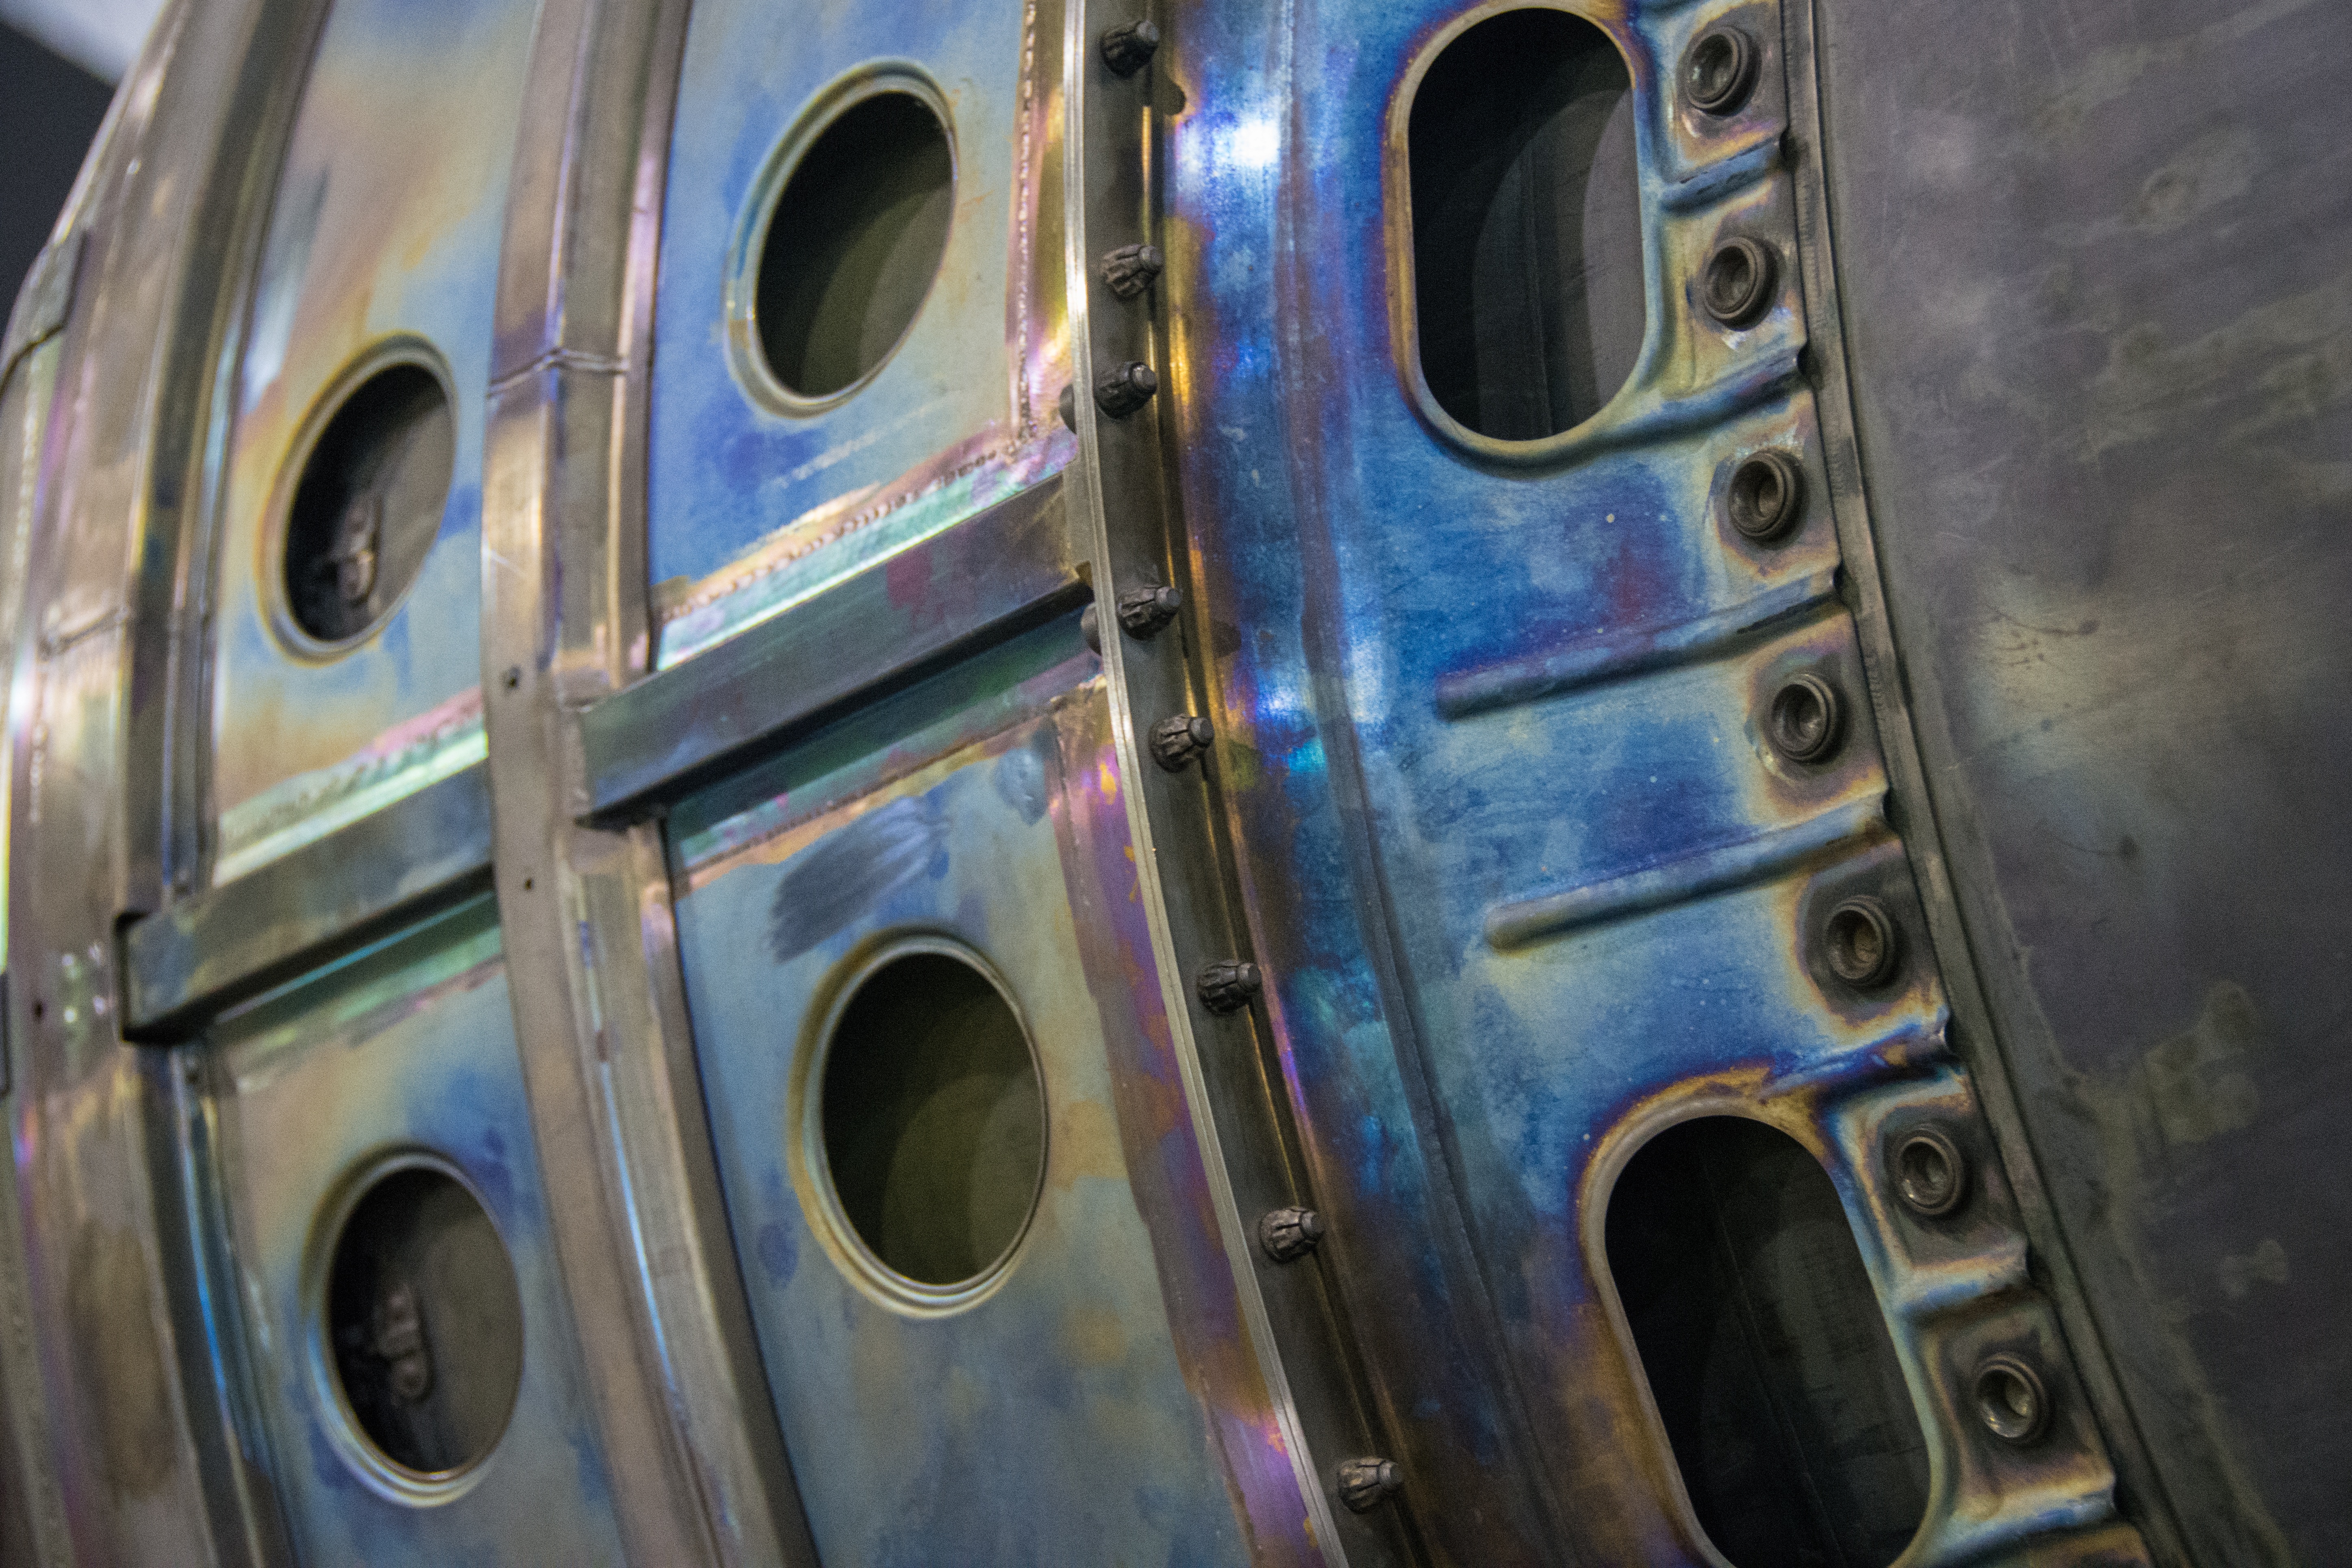
abstract, technology, wheel, airplane, metal, tire, bumper, engine, rim, conceptual, ww2, technology abstract, auto part, automotive exterior, automotive tire